Hijab

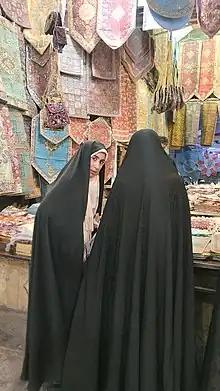
Women wearing chadors in Shiraz, Iran

Controversy erupted over the practice. Many people, both men and women from backgrounds of both Islamic and non-Islamic faith questioned the hijab and what it stood for in terms of women and their rights. There was questioning of whether in practice the hijab was truly a female choice or if women were being coerced or pressured into wearing it.